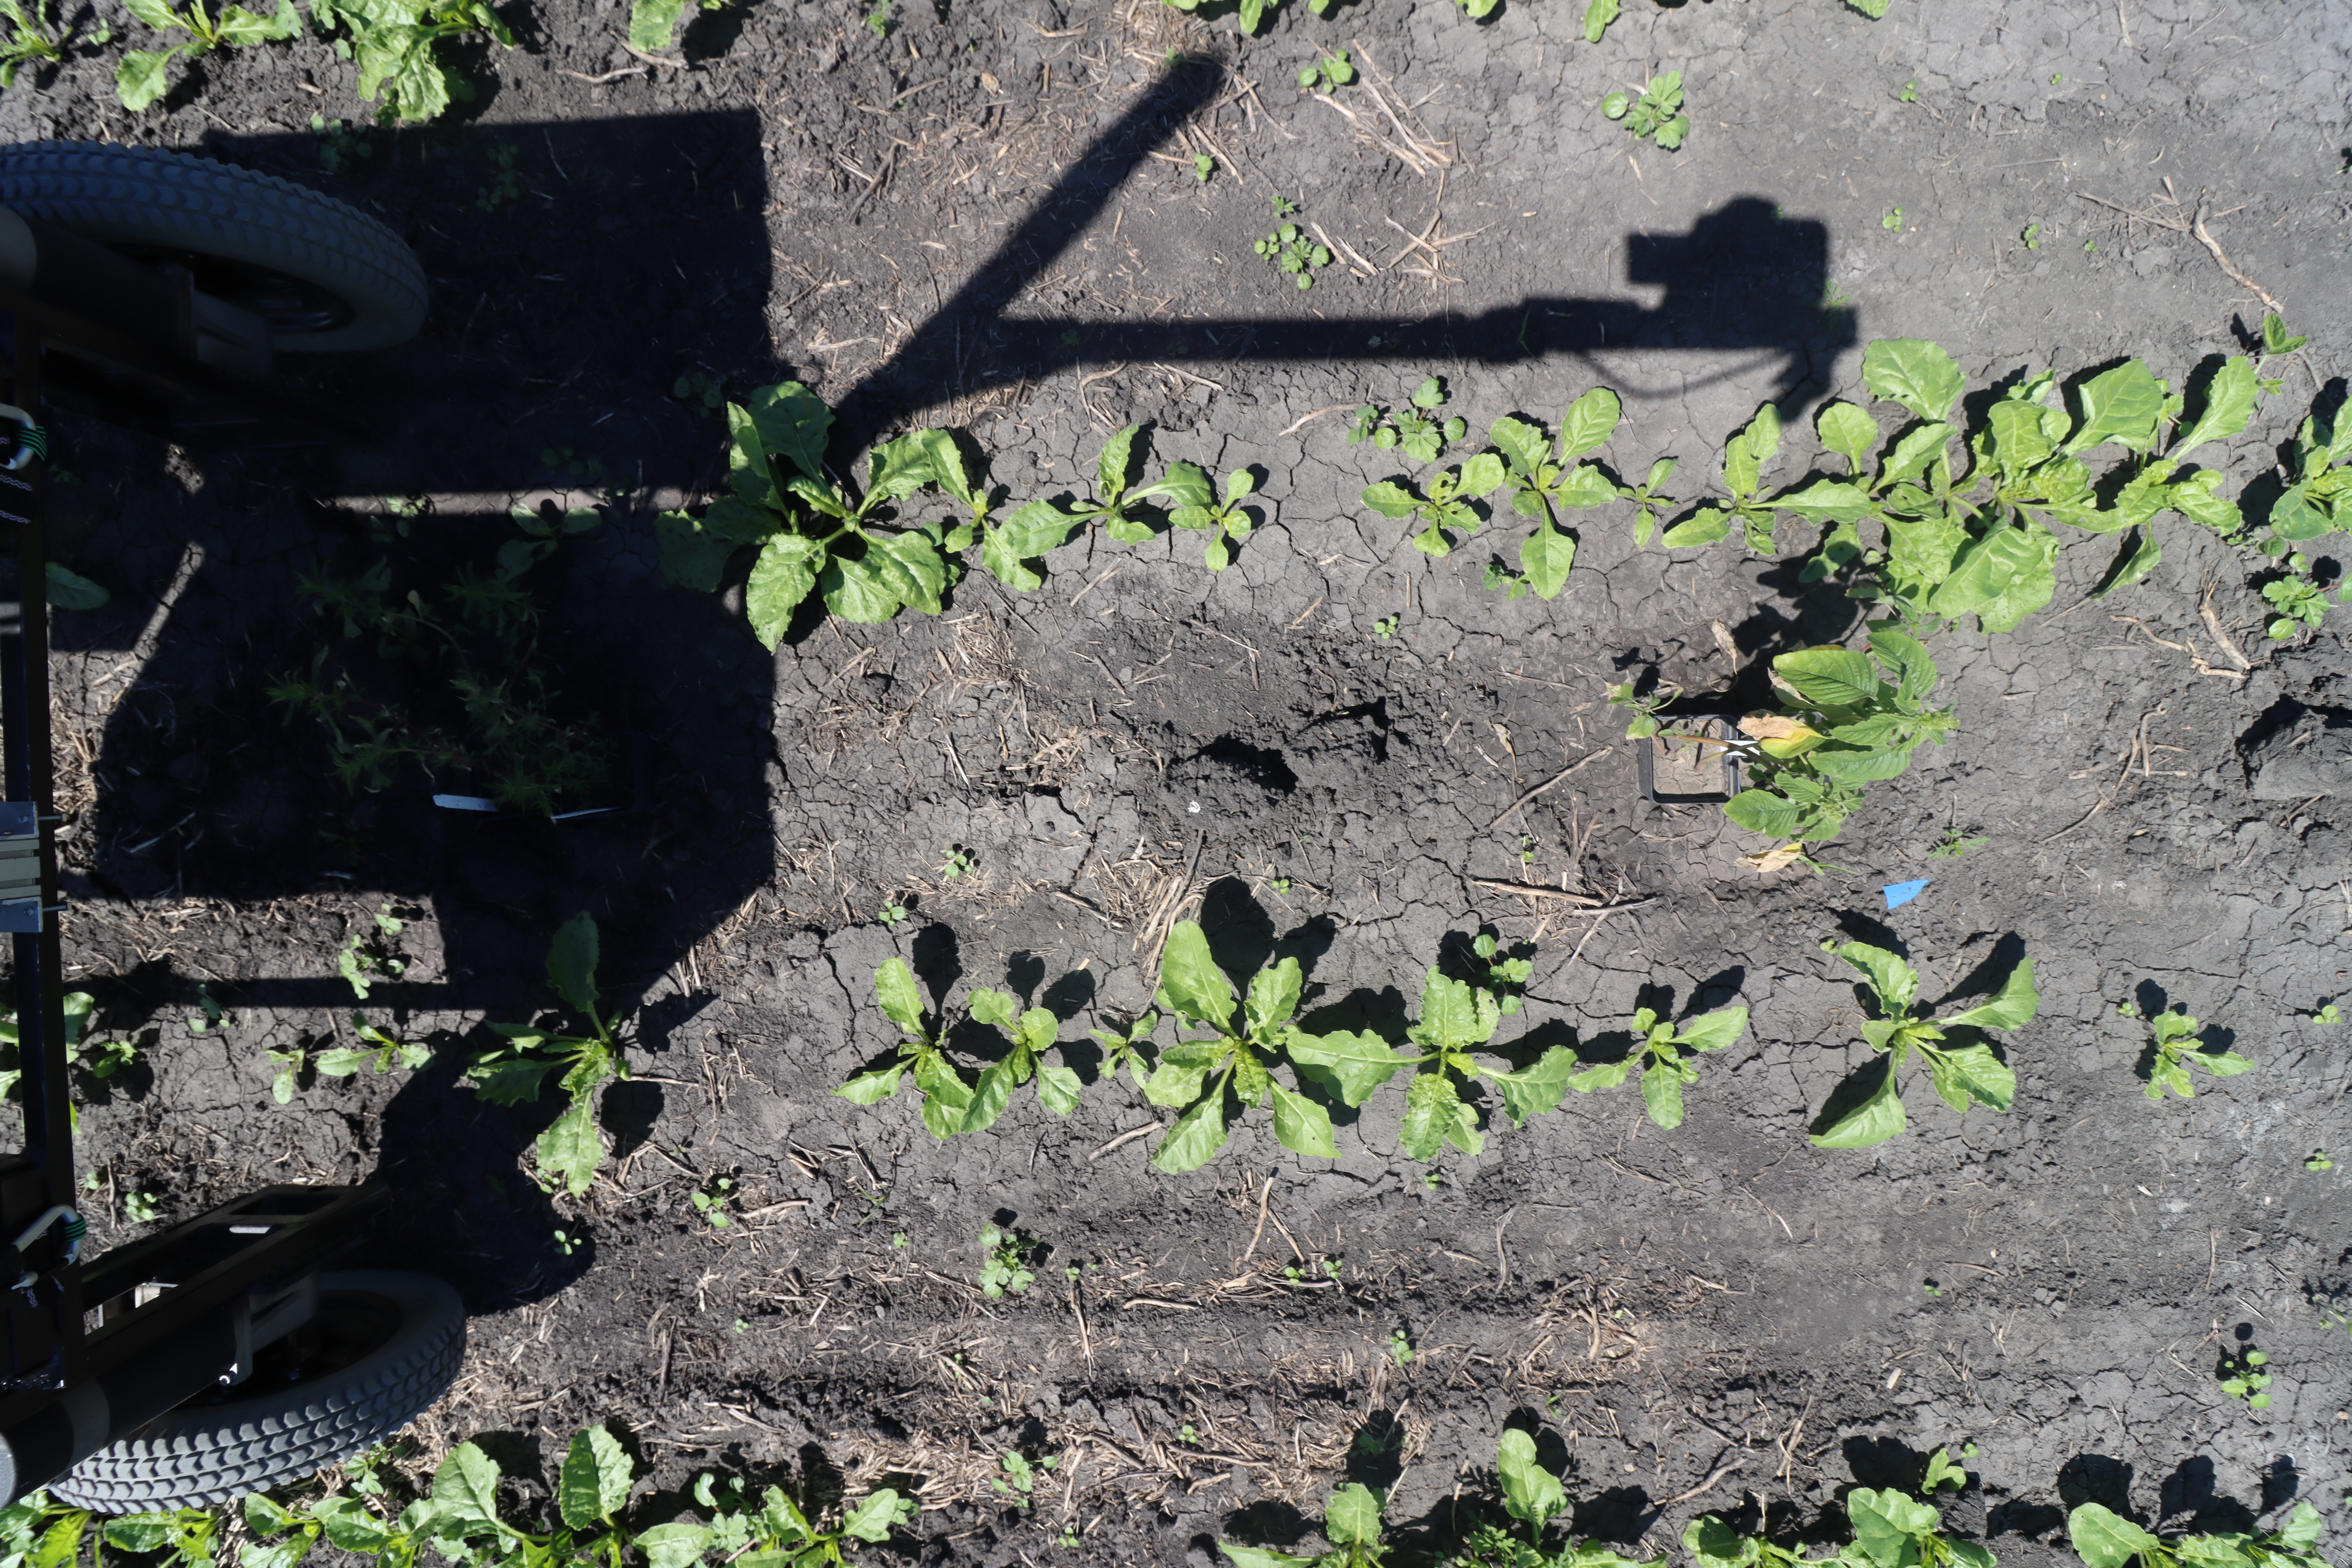
Crop: Sugar beet
Objects: Sugar beet, Sugar beet, Sugar beet, Sugar beet, Sugar beet, Sugar beet, Sugar beet, Kochia, Redroot Pigweed, Sugar beet, Sugar beet, Sugar beet, Sugar beet, Sugar beet, Sugar beet, Sugar beet, Sugar beet, Sugar beet, Sugar beet, Sugar beet, Sugar beet, Sugar beet, Sugar beet, Sugar beet, Sugar beet, Sugar beet, Sugar beet, Sugar beet